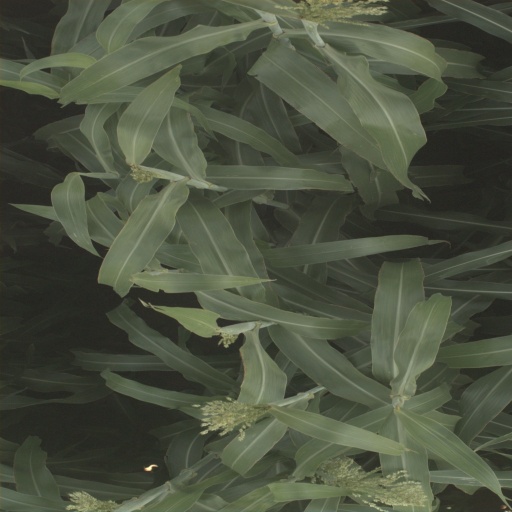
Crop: sorghum